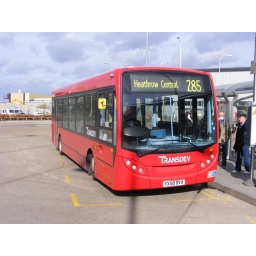
taken 090309 in Hatton cross bus station